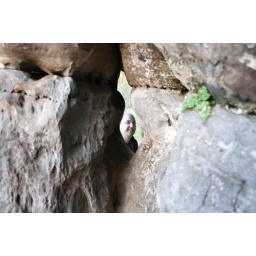
Looking through a hole in the big rocks to see this ugly mug at the other end ;)